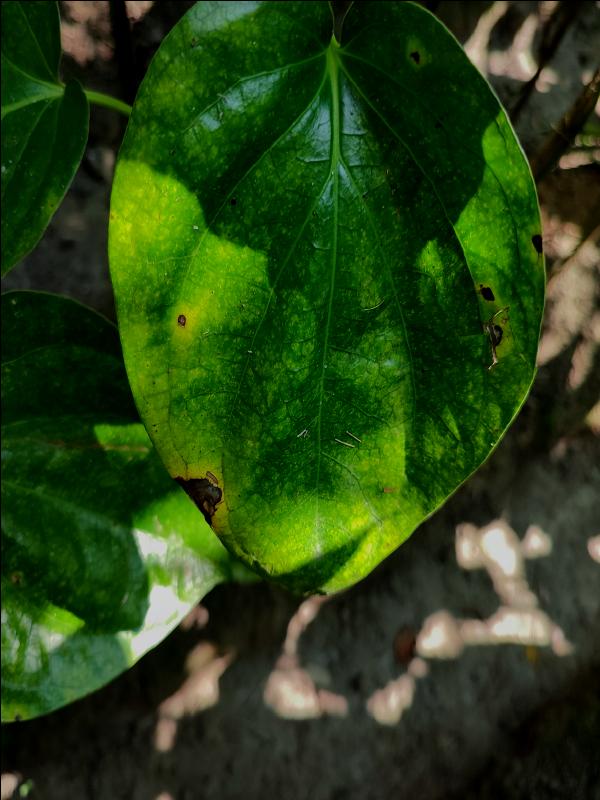
Label: Bacterial_Leaf_Disease